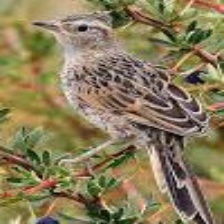
Species: AUSTRAL CANASTERO
Scientific name: ASTHENES ANTHOIDES